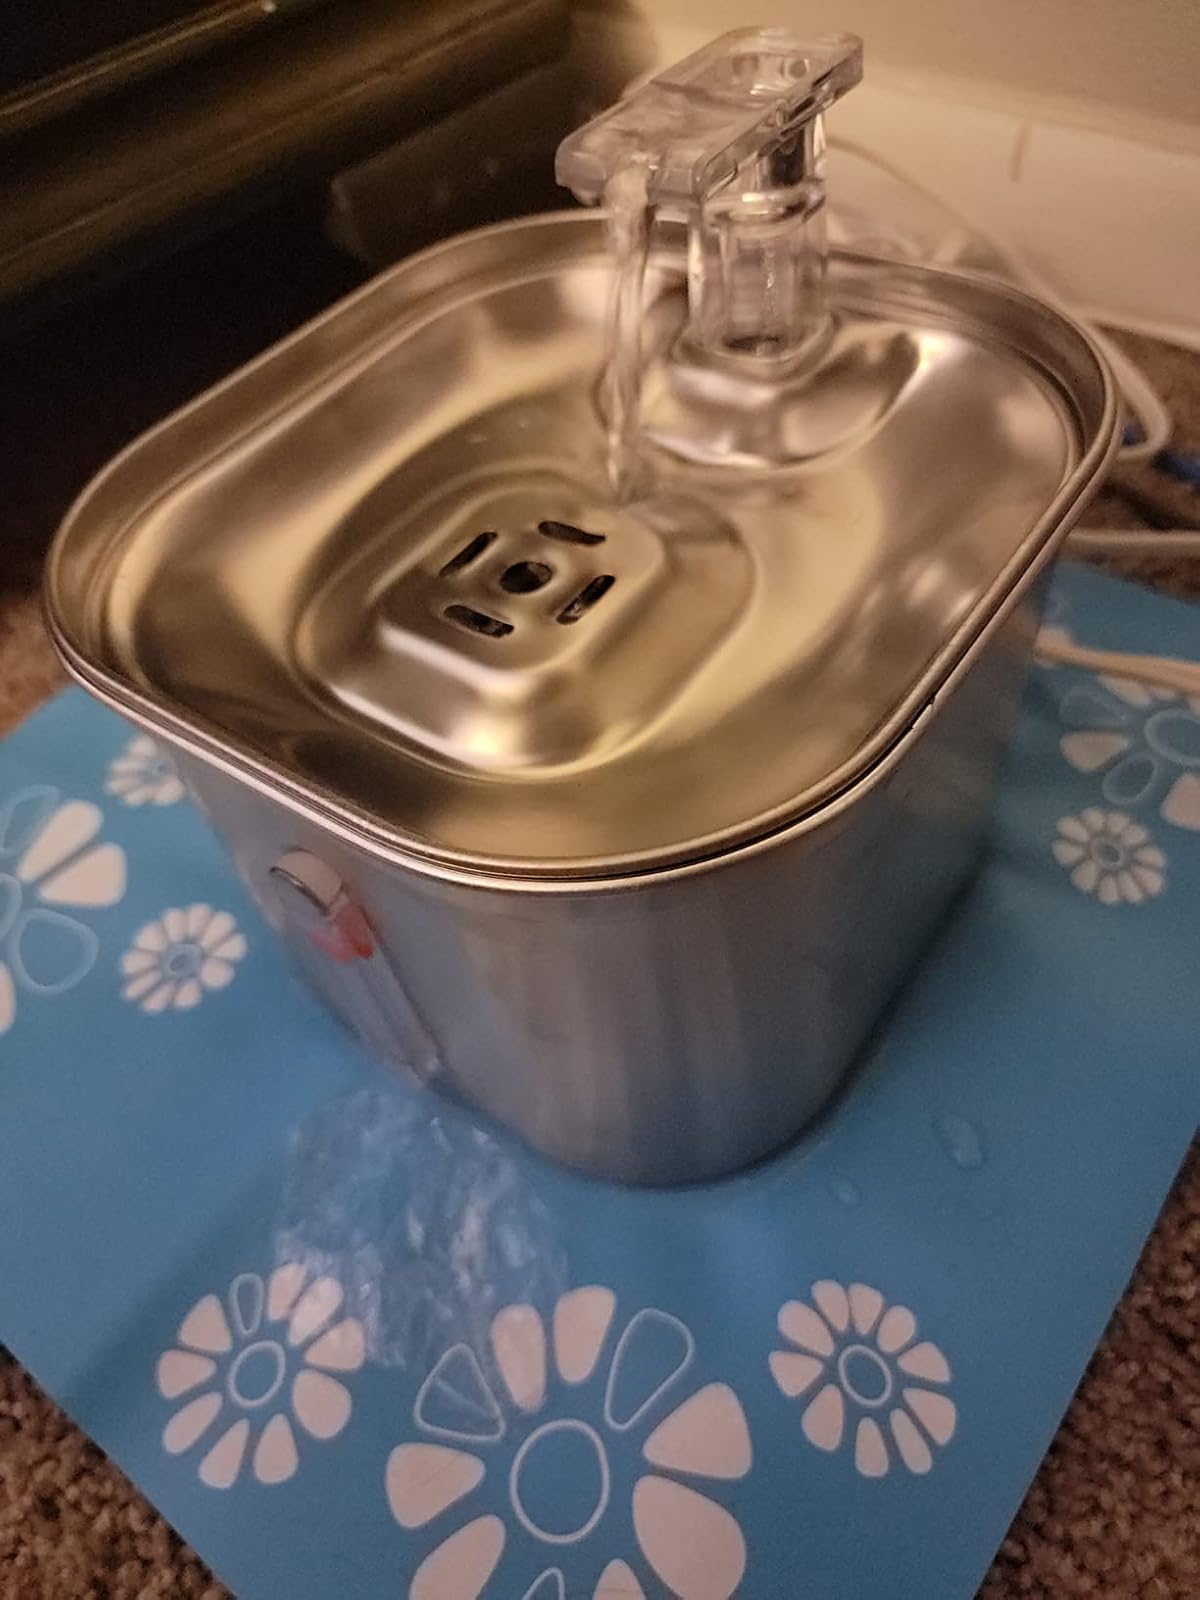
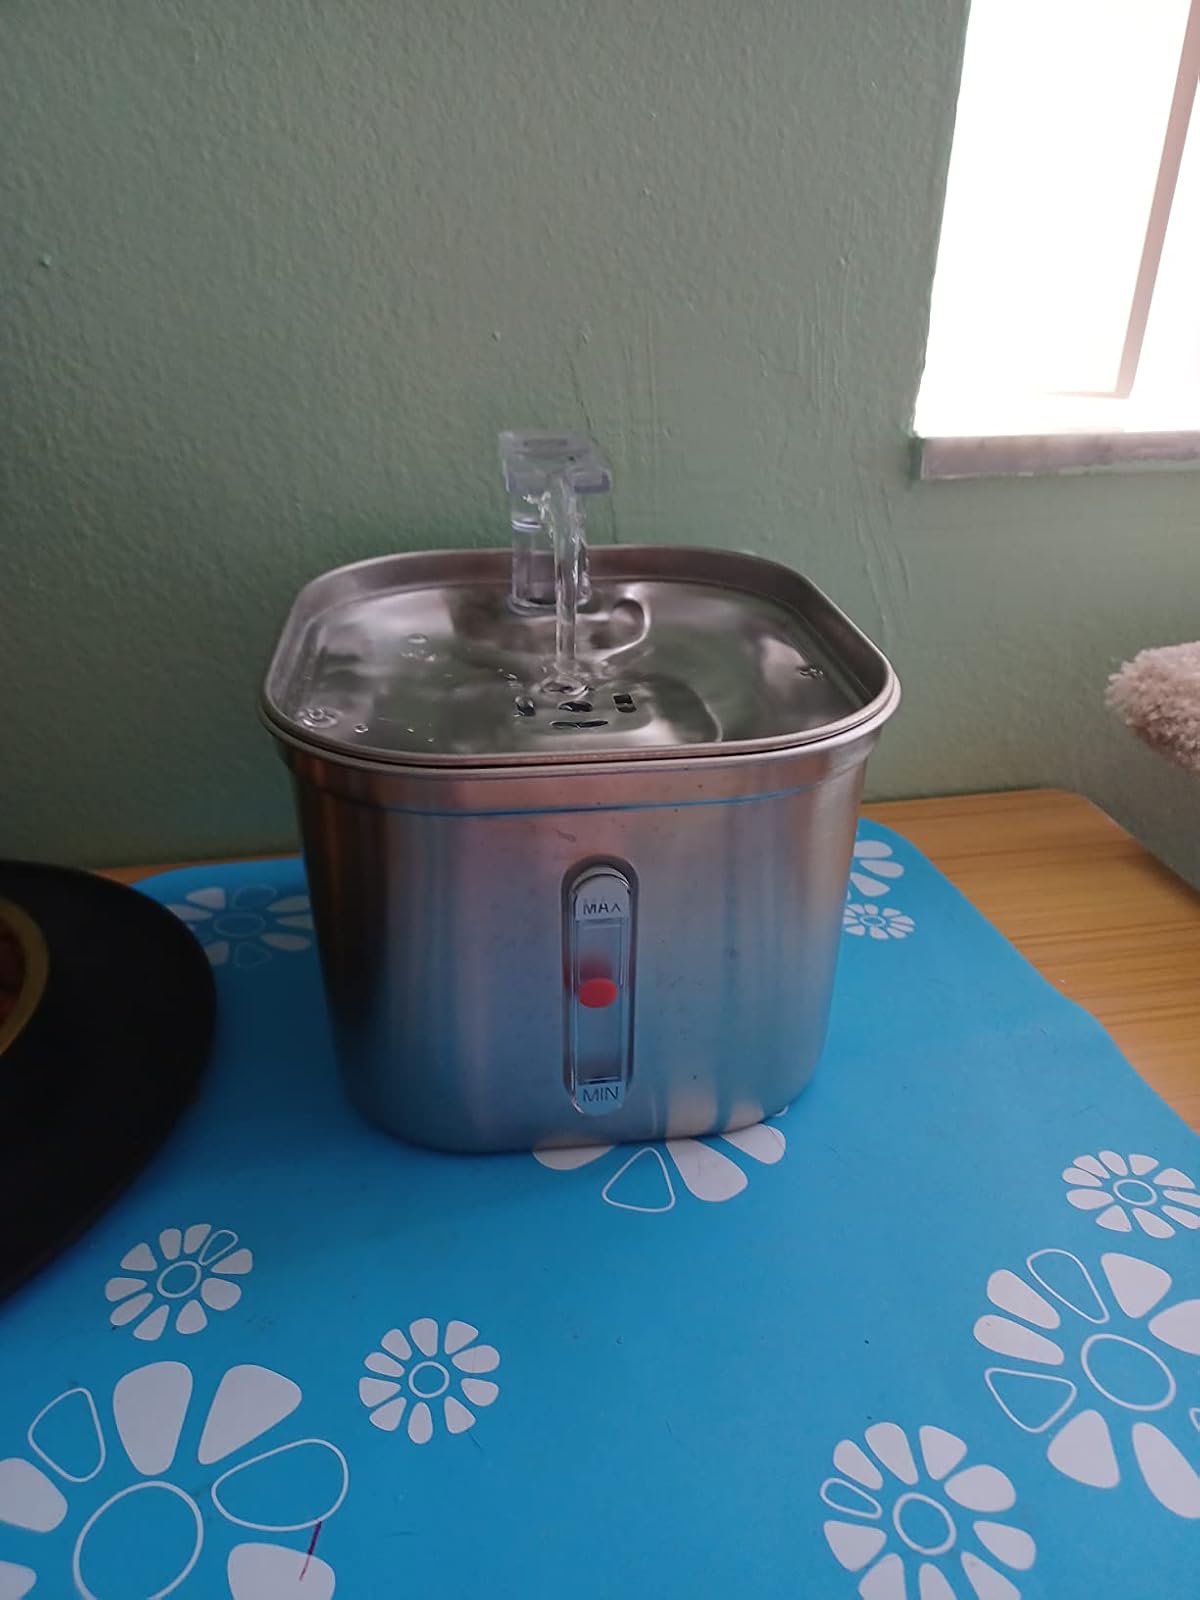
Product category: items_bowl
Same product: yes